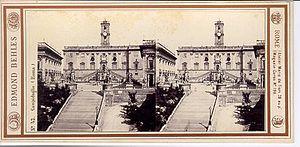
La cordonata capitolina est une voie de circulation en gradin qui relie la place du Capitole à celle d'Aracoeli dans le rione des Campitelli de la ville de Rome.